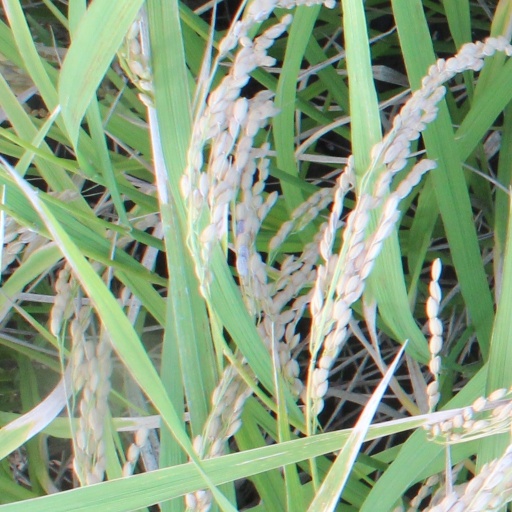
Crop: rice